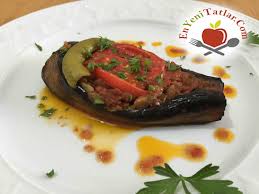
Yemek: karniyarik